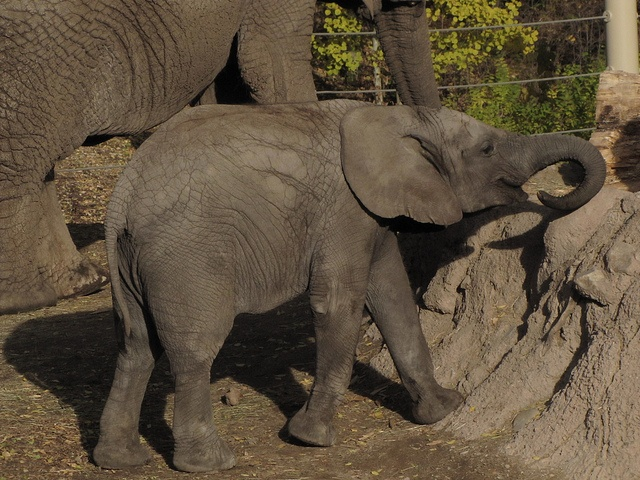
Two elephants in their enclosure with focus on the baby elephant.
A young elephant standing next to a larger elephant
a baby elephant standing next to an adult elephant in the dirt next to a wired enclosure.
A baby elephant and a larger adult elephant behind it.
A baby elephant is scratching its trunk across some rocks.